Return J. Meigs Sr.

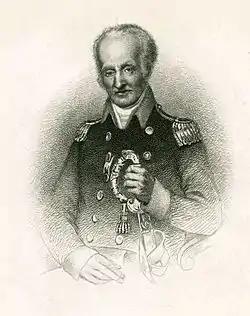

Return Jonathan Meigs (December 28, 1740 – January 28, 1823) was a colonel in the Continental Army during the American Revolutionary War, and an early settler of the Northwest Territory. He also served as an Indian agent working with the Cherokee in East Tennessee.